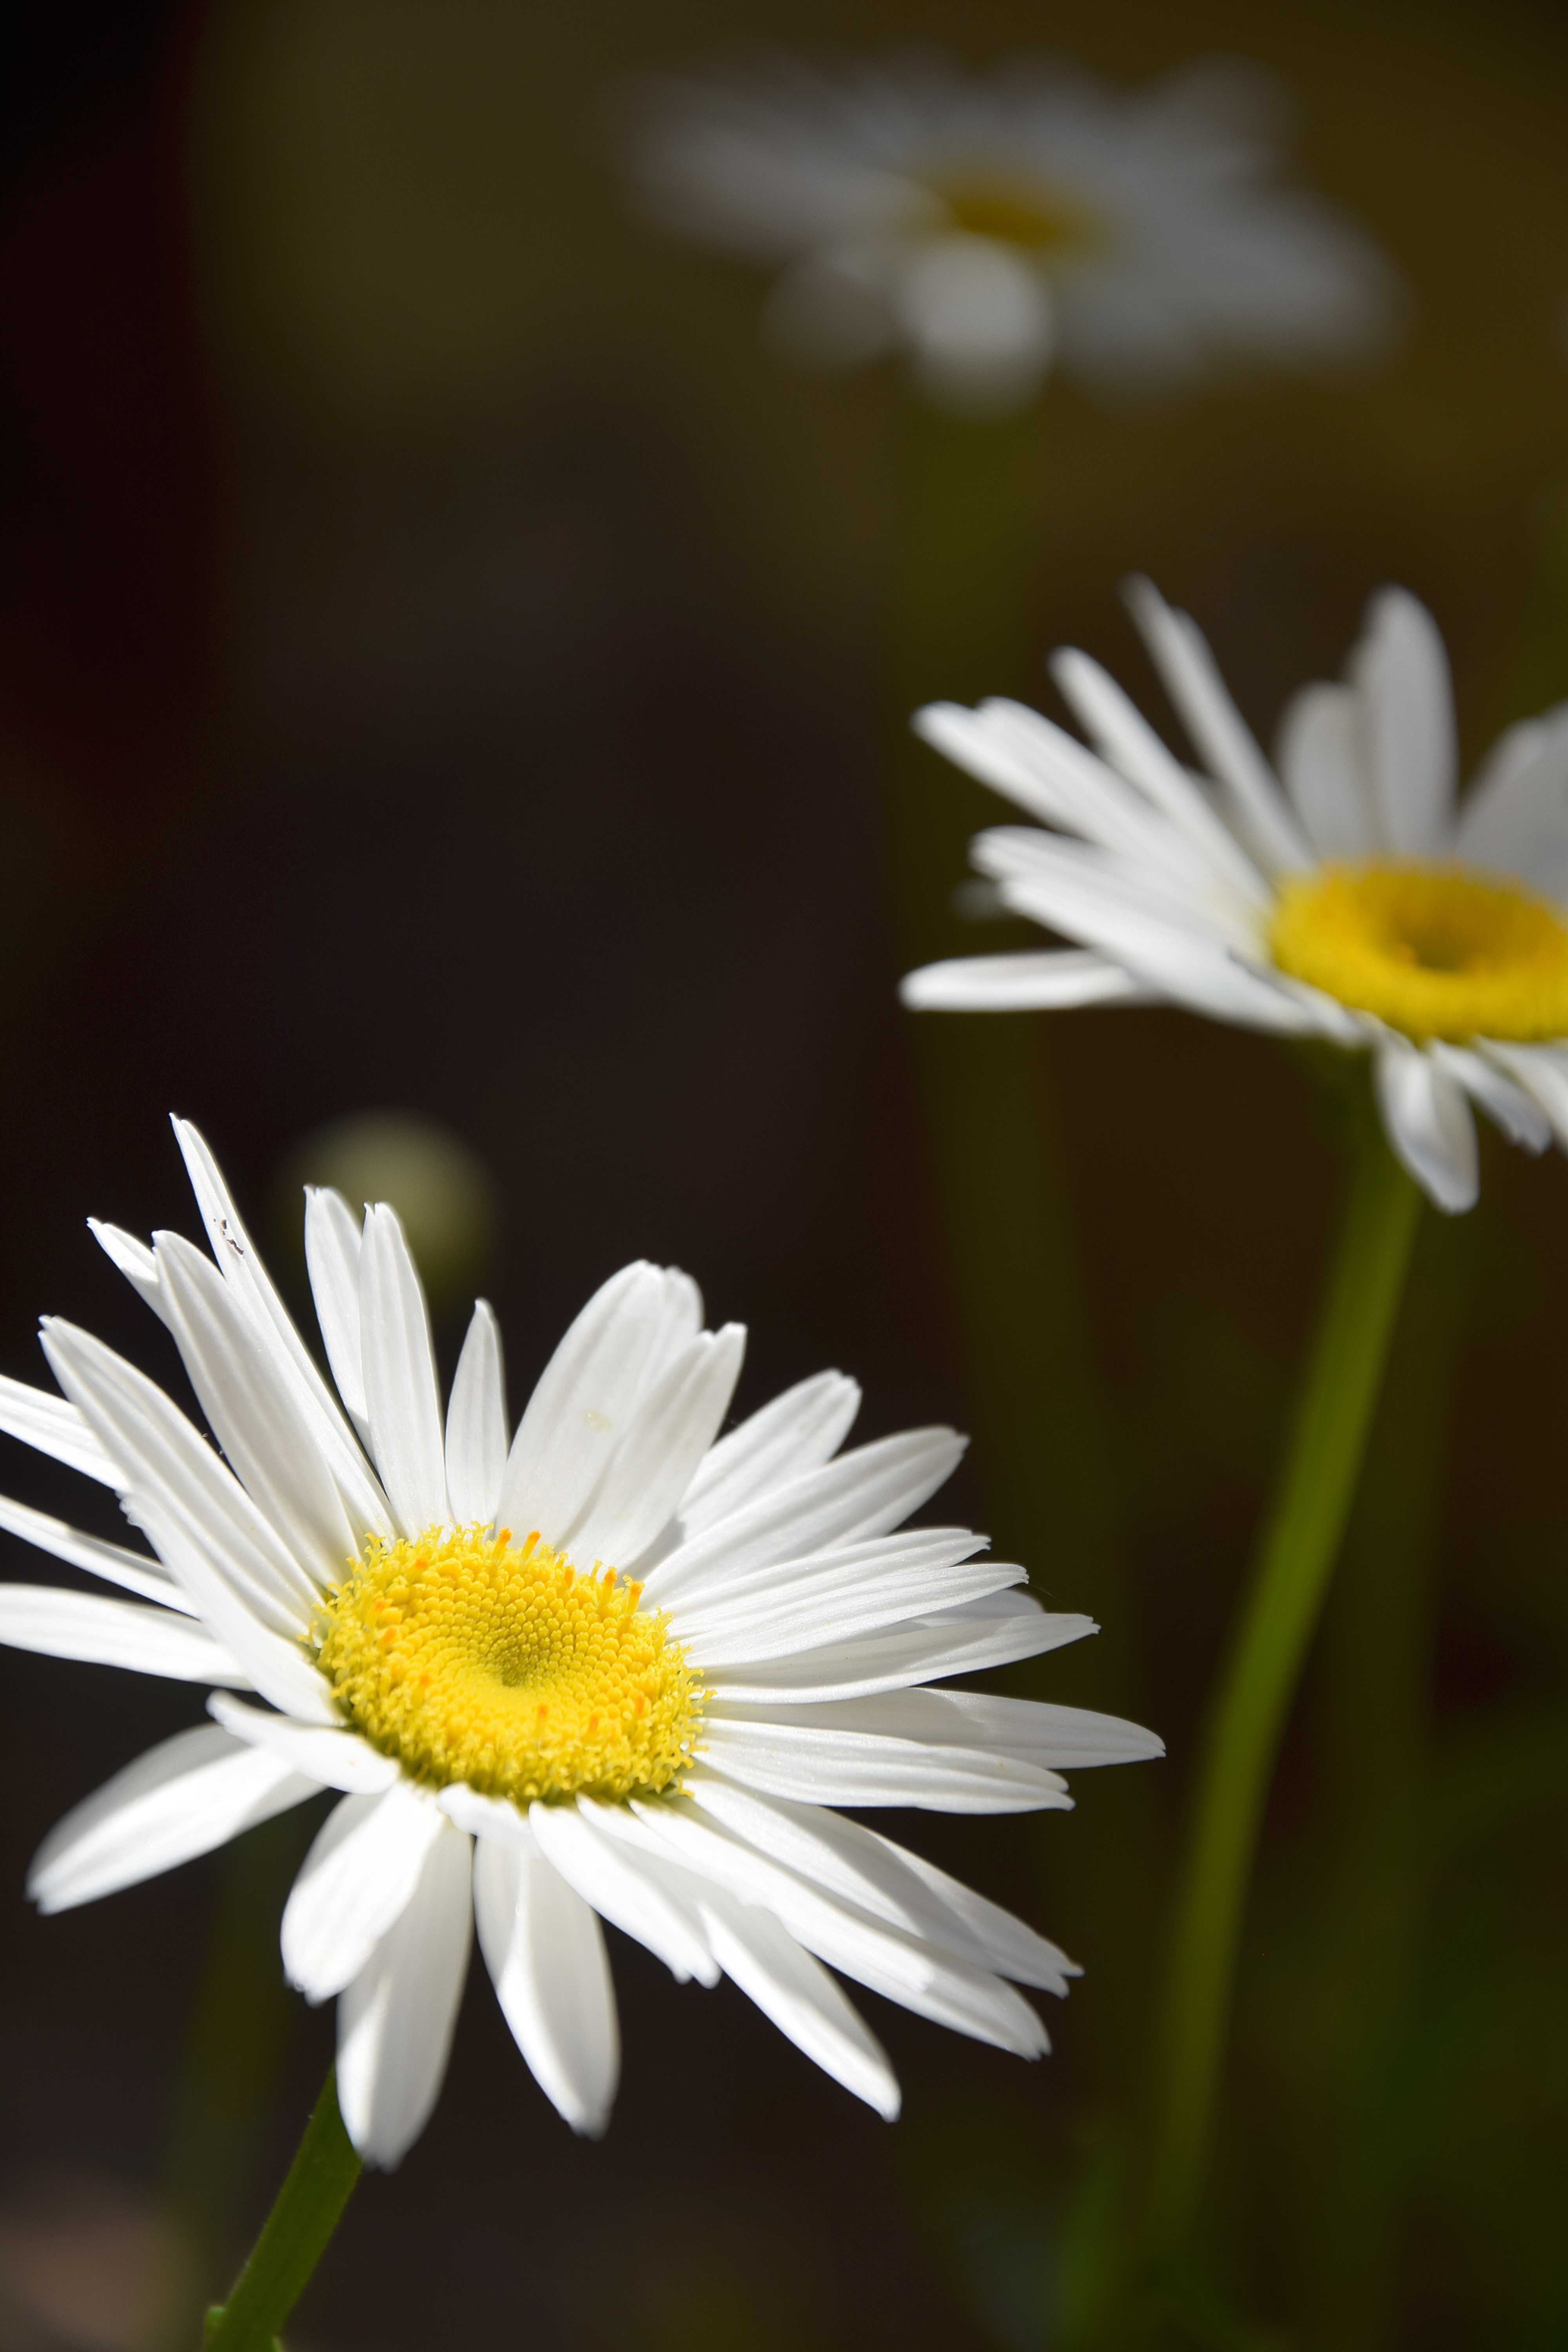
nature, blossom, plant, photography, sunlight, flower, petal, summer, daisy, green, macro, botany, yellow, flora, wildflower, flowers, close up, petals, daisies, margaret, macro photography, white flowers, white daisy, flowering plant, daisy family, simple white petals, oxeye daisy, plant stem, land plant, chamaemelum nobile, marguerite daisy